Martellus Bennett

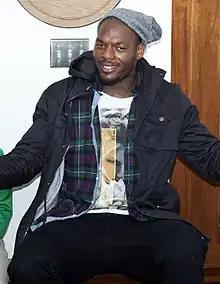
Bennett in 2013

Bennett is the younger brother of former NFL defensive end Michael Bennett. He is also a friend of former Buffalo Bills tight end Kevin Everett. After Everett's career-ending neck injury in 2007, Bennett chose to honor Everett by wearing his jersey number for two games during his 2007 junior season at Texas A&M.